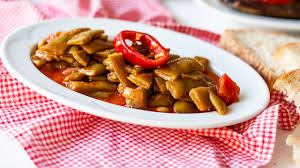
Yemek: taze_fasulye